Francesco Bagnaia

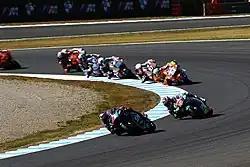
Bagnaia leading the race at the 2018 Japanese Grand Prix

After 4 seasons in the Moto3 category, Bagnaia moved up to Moto2 racing for Sky Racing Team VR46, where he last rode in 2014. For the 2017 Moto2 World Championship, he would have Stefano Manzi as his teammate. In just his fourth ever Moto2 race at Jerez Bagnaia finished 2nd. He finished 2nd in the next race as well at Le Mans after having qualified in 2nd place, missing pole position to Thomas Lüthi by just 0.026 seconds. Bagnaia took a third podium at Sachsenring, finishing 3rd behind Franco Morbidelli and Miguel Oliveira. At Misano Bagnaia originally finished the race 4th behind Dominique Aegerter, Thomas Lüthi and Hafizh Syahrin; however, Aegerter was later disqualified, promoting him to 3rd of his fourth podium of the season. He was crowned Moto2 Rookie of the year after the Japanese Grand Prix at Motegi, and finished his rookie season with 174 points to place 5th in the championship standings, scoring points in 16 of the 18 races.